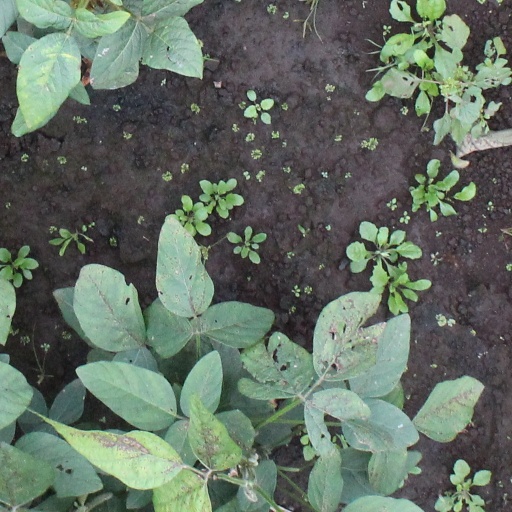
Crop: soybean